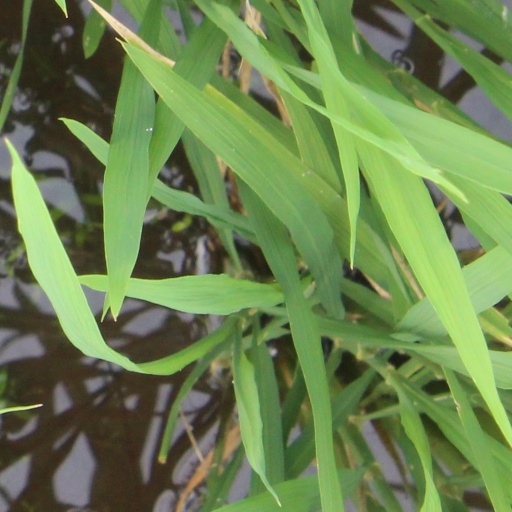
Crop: rice